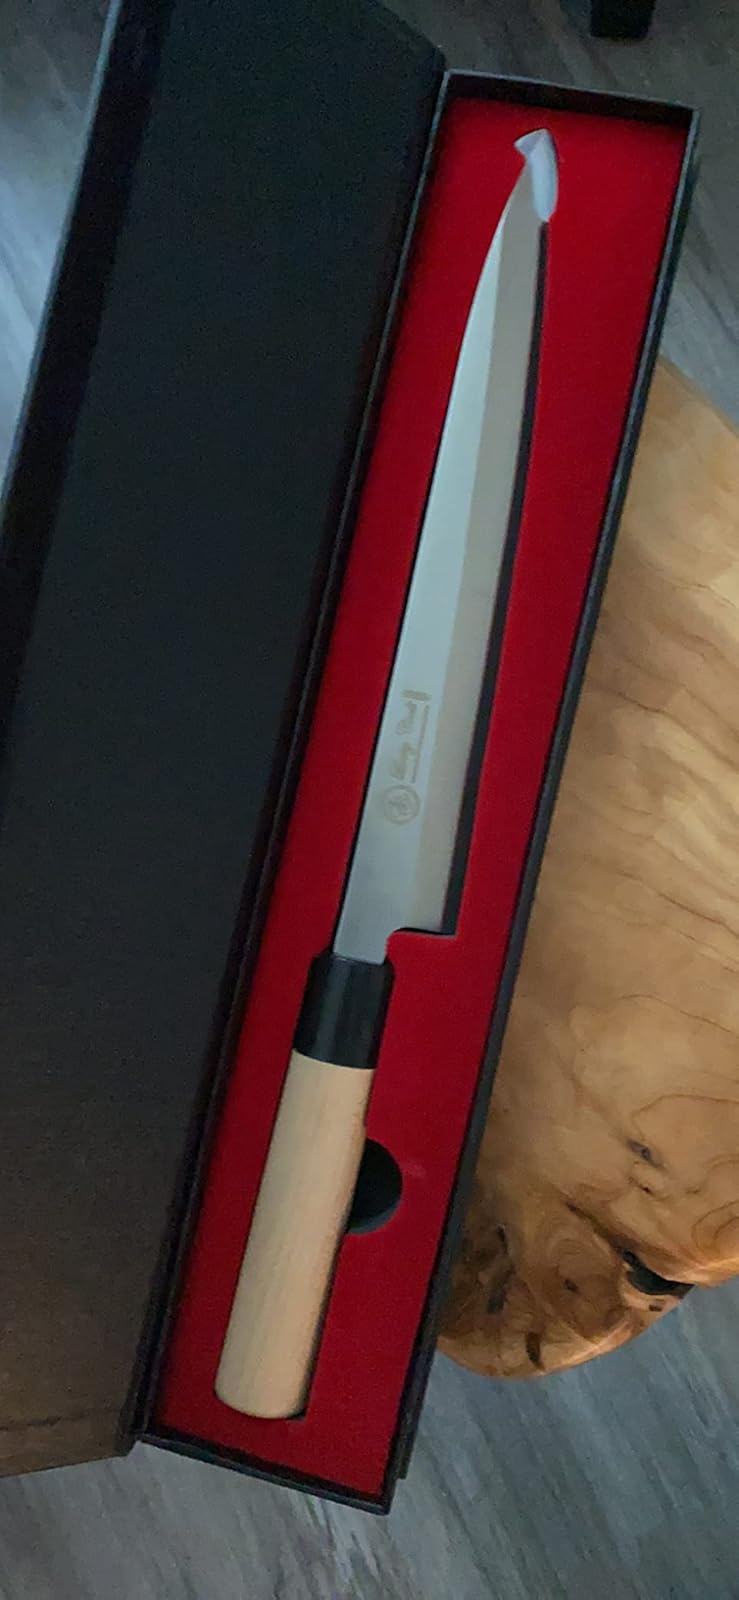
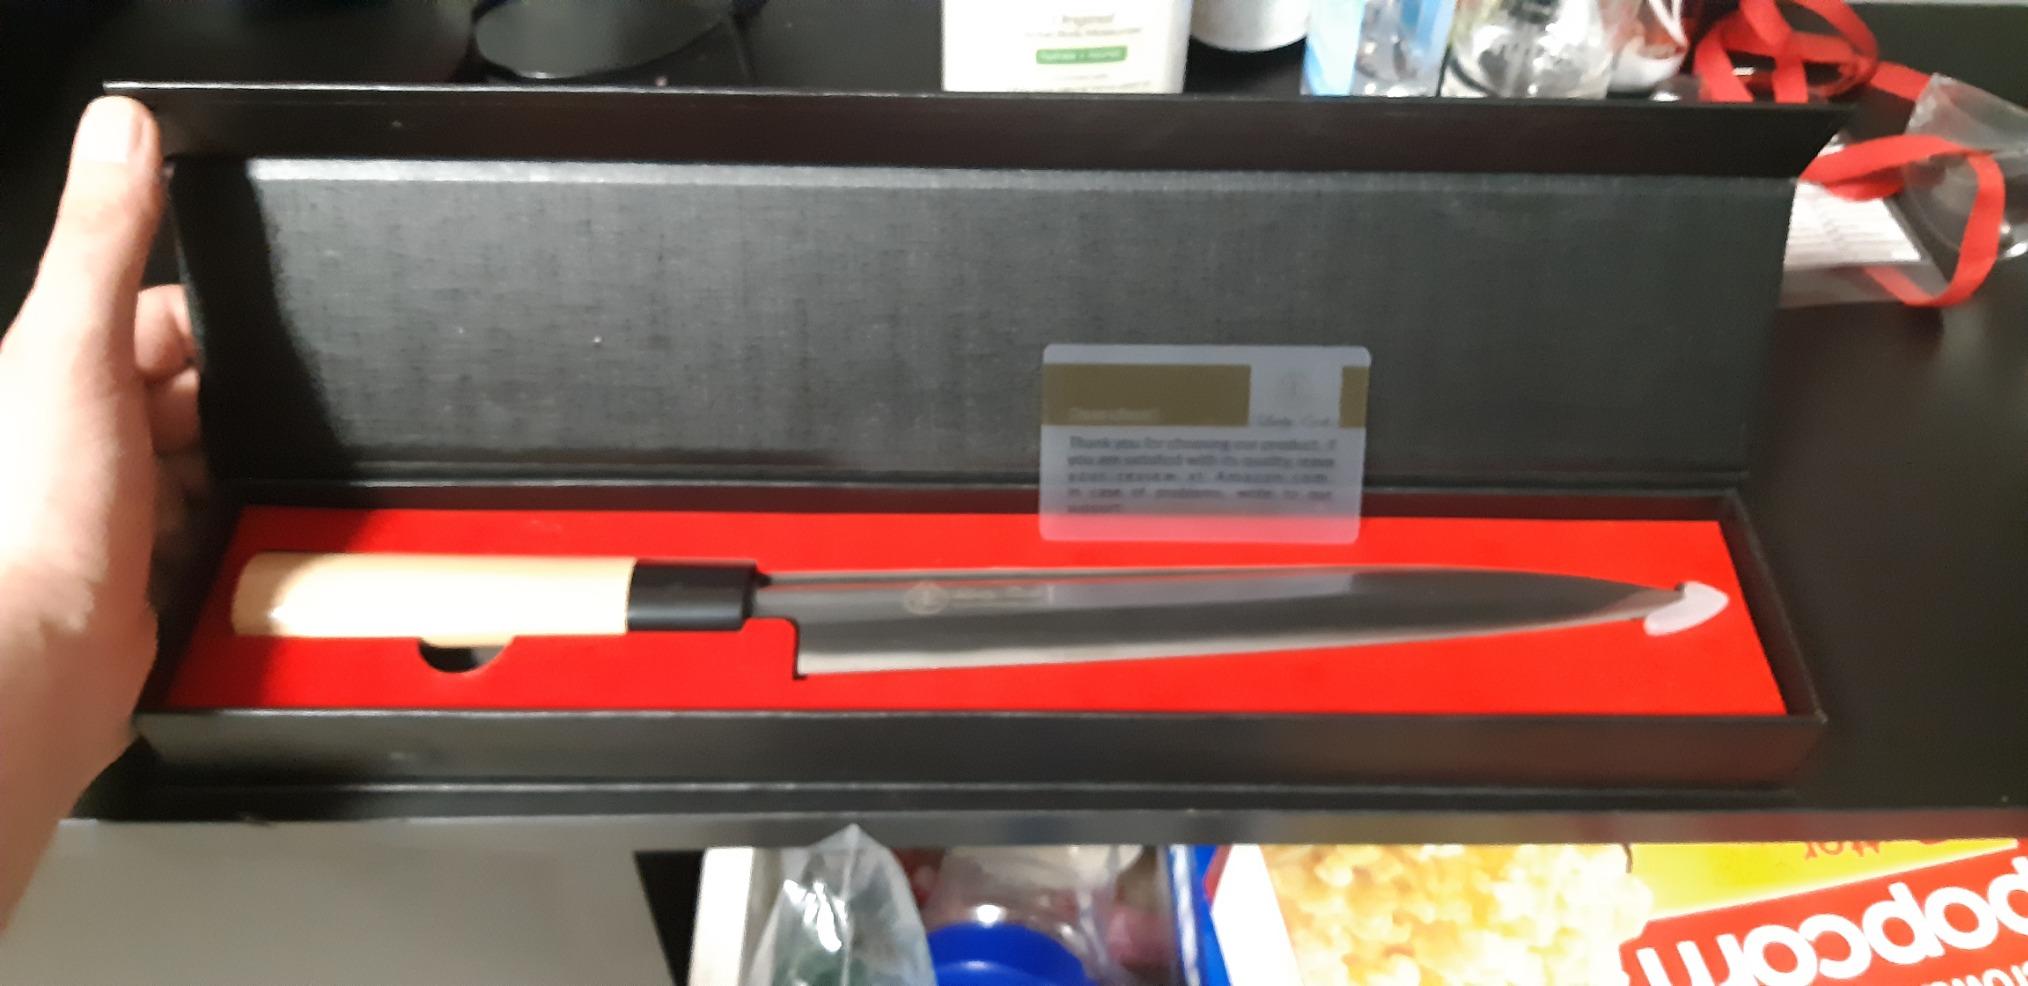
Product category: items_knife
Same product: yes